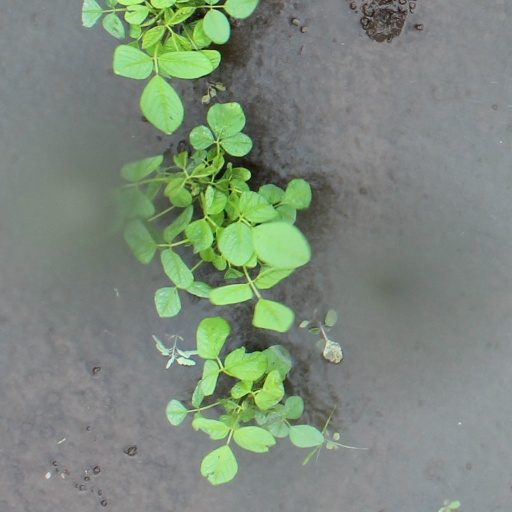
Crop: soybean